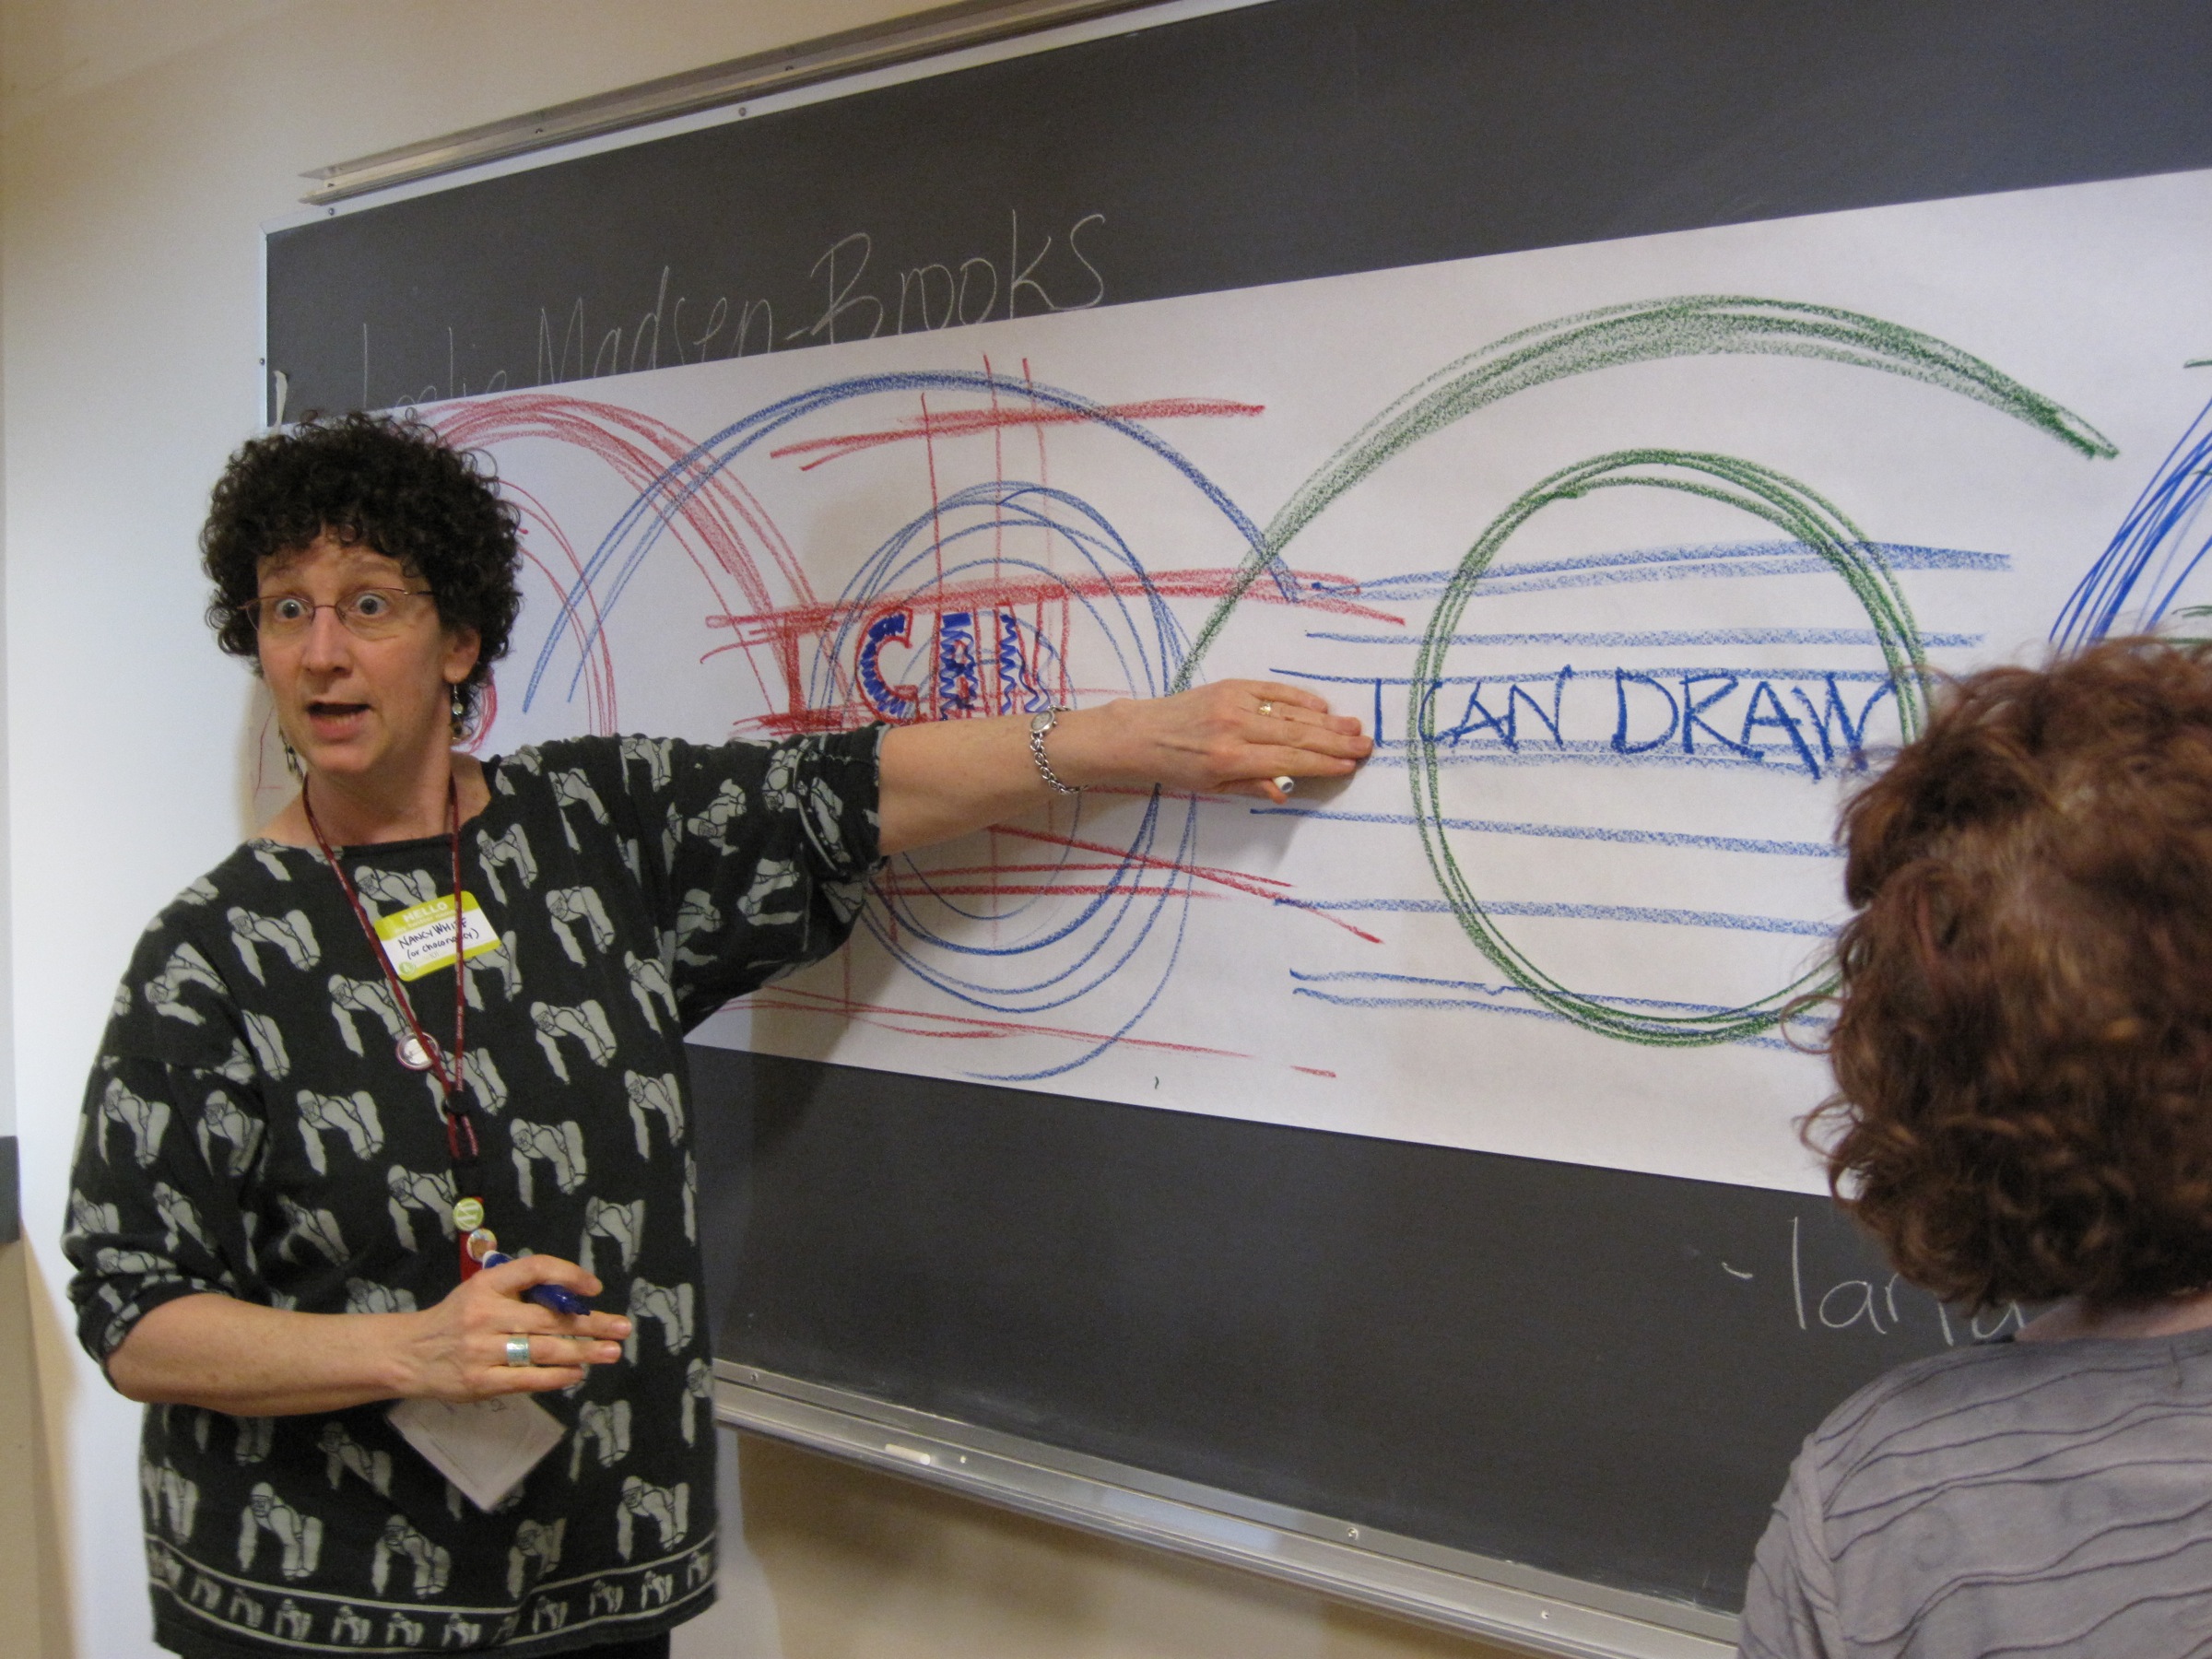
vancouver, art, design, mural, nv09, northernvoice09, visualthinking, graphicrecording, bugeyed